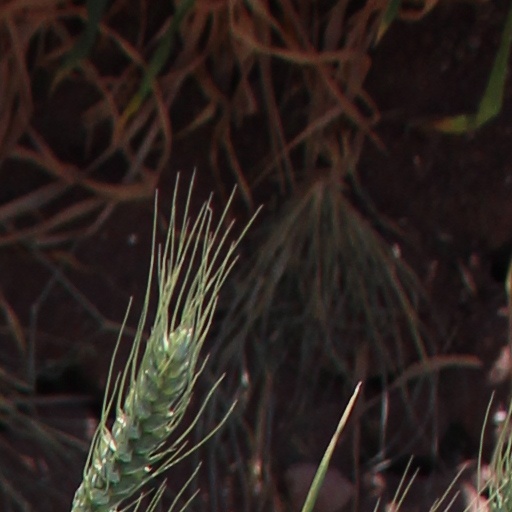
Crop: wheat